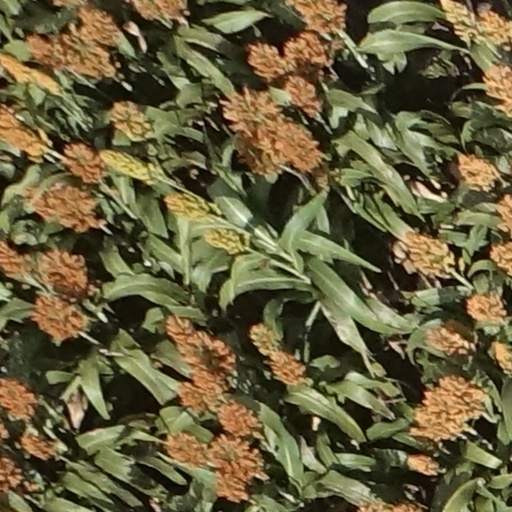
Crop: sorghum